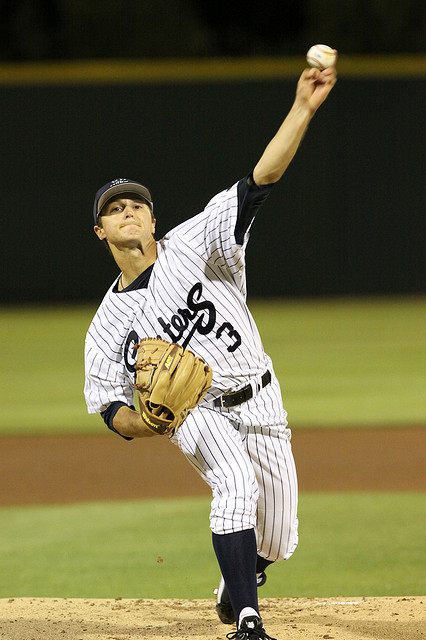
vận động viên bóng chày đang nghiêng người chuẩn bị phát bóng